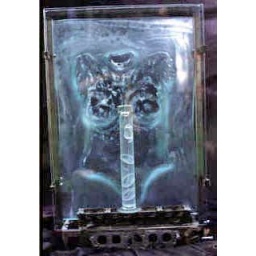
Back view of Anima showing test tube placement within sculpture clear glass 27 x 33